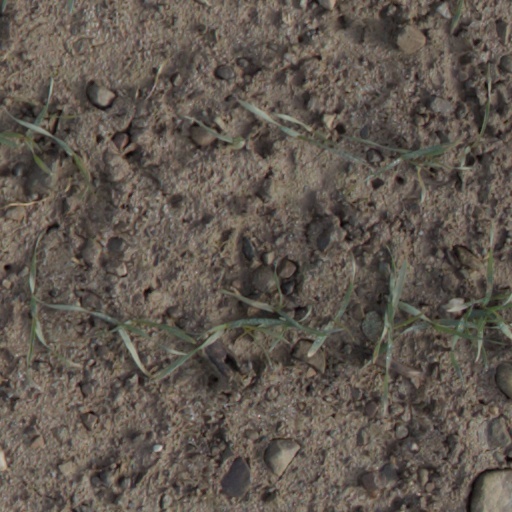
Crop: wheat